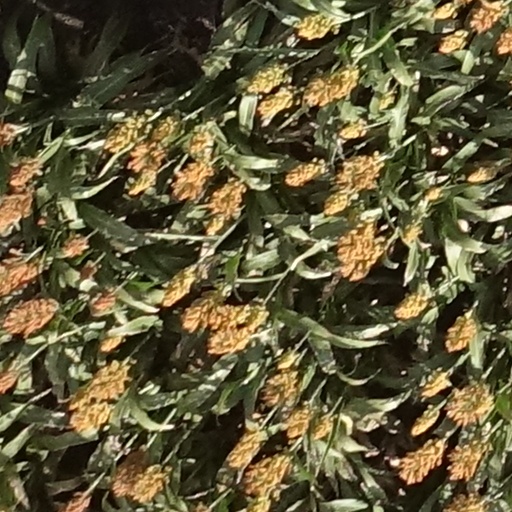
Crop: sorghum